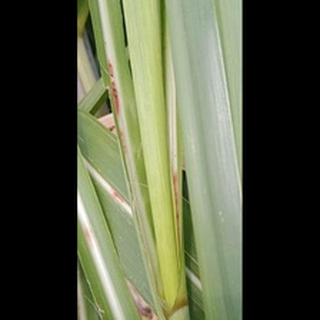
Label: sugarcane_red_rot